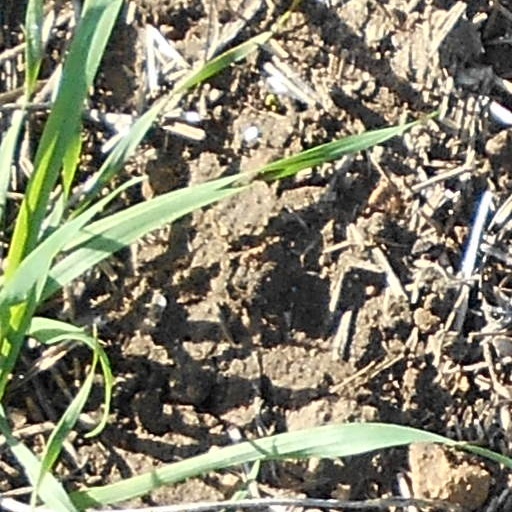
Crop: wheat